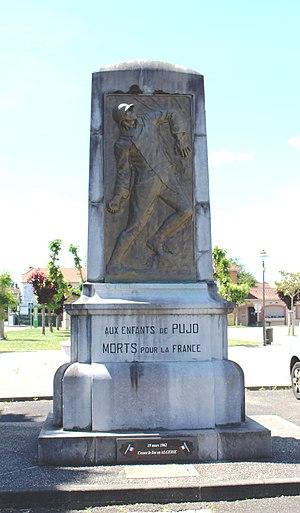
Monument aux morts de Pujo (Hautes-Pyrénées)
Martial Denis Joseph Caumont, né à Tarbes le 31 octobre 1877 et mort le 13 avril 1962, est un sculpteur français.
Pujo est une commune française située dans le département des Hautes-Pyrénées, en région Occitanie.